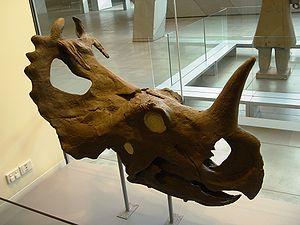
Les Ceratopsia ou cératopsiens constituent un groupe éteint de dinosaures herbivores qui a proliféré en Asie et en Amérique du Nord au Crétacé. La super-famille inclut les familles Psittacosauridae, Protoceratopsidae et Ceratopsidae, qui toutes deux sont représentées par des quadrupèdes caractérisés par leurs cornes et collerettes. Ces collerettes pourraient être apparues en tant que point d'attache musculaire, pour plus tard s'étendre pour la défense et/ou la parade.